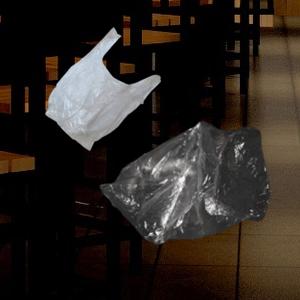
Label: plasticbags